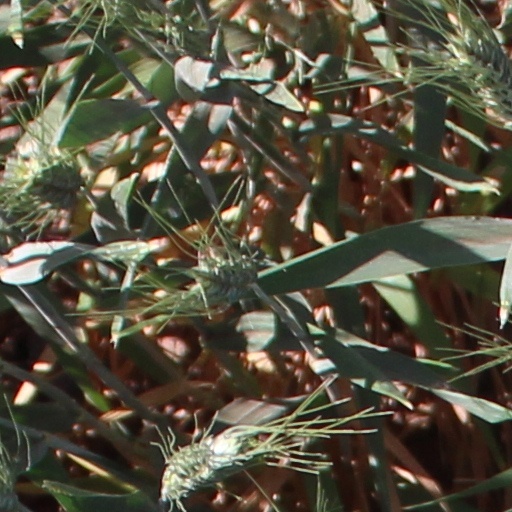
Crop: wheat